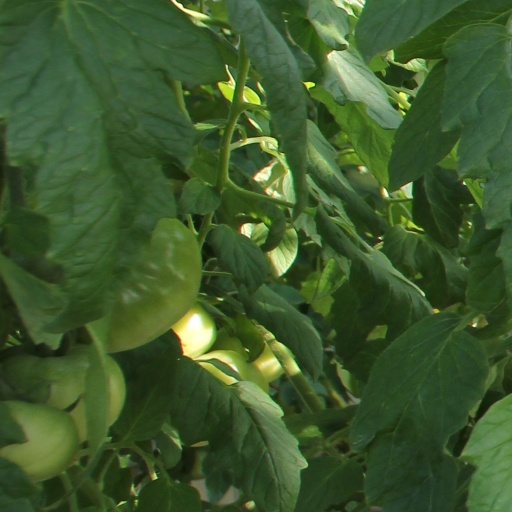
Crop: tomato